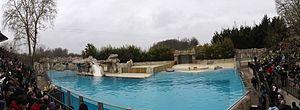
Bassin des otaries de Californie du ZooParc de Beauval, lieu du spectacle L'Odyssée des lions de mer
Le ZooParc de Beauval, plus couramment appelé le zoo de Beauval ou, plus simplement, Beauval, est un parc zoologique français situé à Saint-Aignan dans le département de Loir-et-Cher, en région Centre-Val de Loire. Il présente environ 3 000 animaux sur 40 hectares, ce qui constitue l'une des plus importantes collections animalières de France et d'Europe. Créé en 1980 par Françoise Delord, il est actuellement dirigé par son fils, Rodolphe Delord, et géré par sa famille, qui possède la majeure partie du capital.